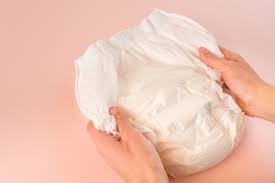
Waste category: trash